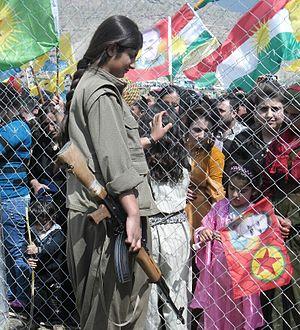
L'anarchisme regroupe plusieurs courants de philosophie politique développés depuis le XIXᵉ siècle sur un ensemble de théories et de pratiques anti-autoritaires. Le terme libertaire, souvent utilisé comme synonyme, est un néologisme créé en 1857 par Joseph Déjacque pour renforcer le caractère égalitaire.
Le Parti des travailleurs du Kurdistan, formé en 1978, est une organisation politique armée kurde. Il est considéré comme terroriste par une grande partie de la communauté internationale, dont la Turquie, l'Australie, le Canada, les États-Unis, la Nouvelle-Zélande, l'Union européenne et le Royaume-Uni.
Le municipalisme libertaire ou communalisme libertaire, désigne la mise en œuvre locale de l'écologie sociale élaborée par le théoricien communiste libertaire et écologiste politique américain Murray Bookchin.
L'anarchisme en Turquie apparait au début du XXᵉ siècle, mais c'est surtout au XXIᵉ siècle que le mouvement libertaire prend son essor
Le conflit kurde en Turquie a lieu au Kurdistan turc depuis 1984. La question kurde, née principalement à la fin de la Première Guerre mondiale et de la chute de l'Empire ottoman, agite la vie géopolitique du pays depuis la naissance de la République turque en 1923.